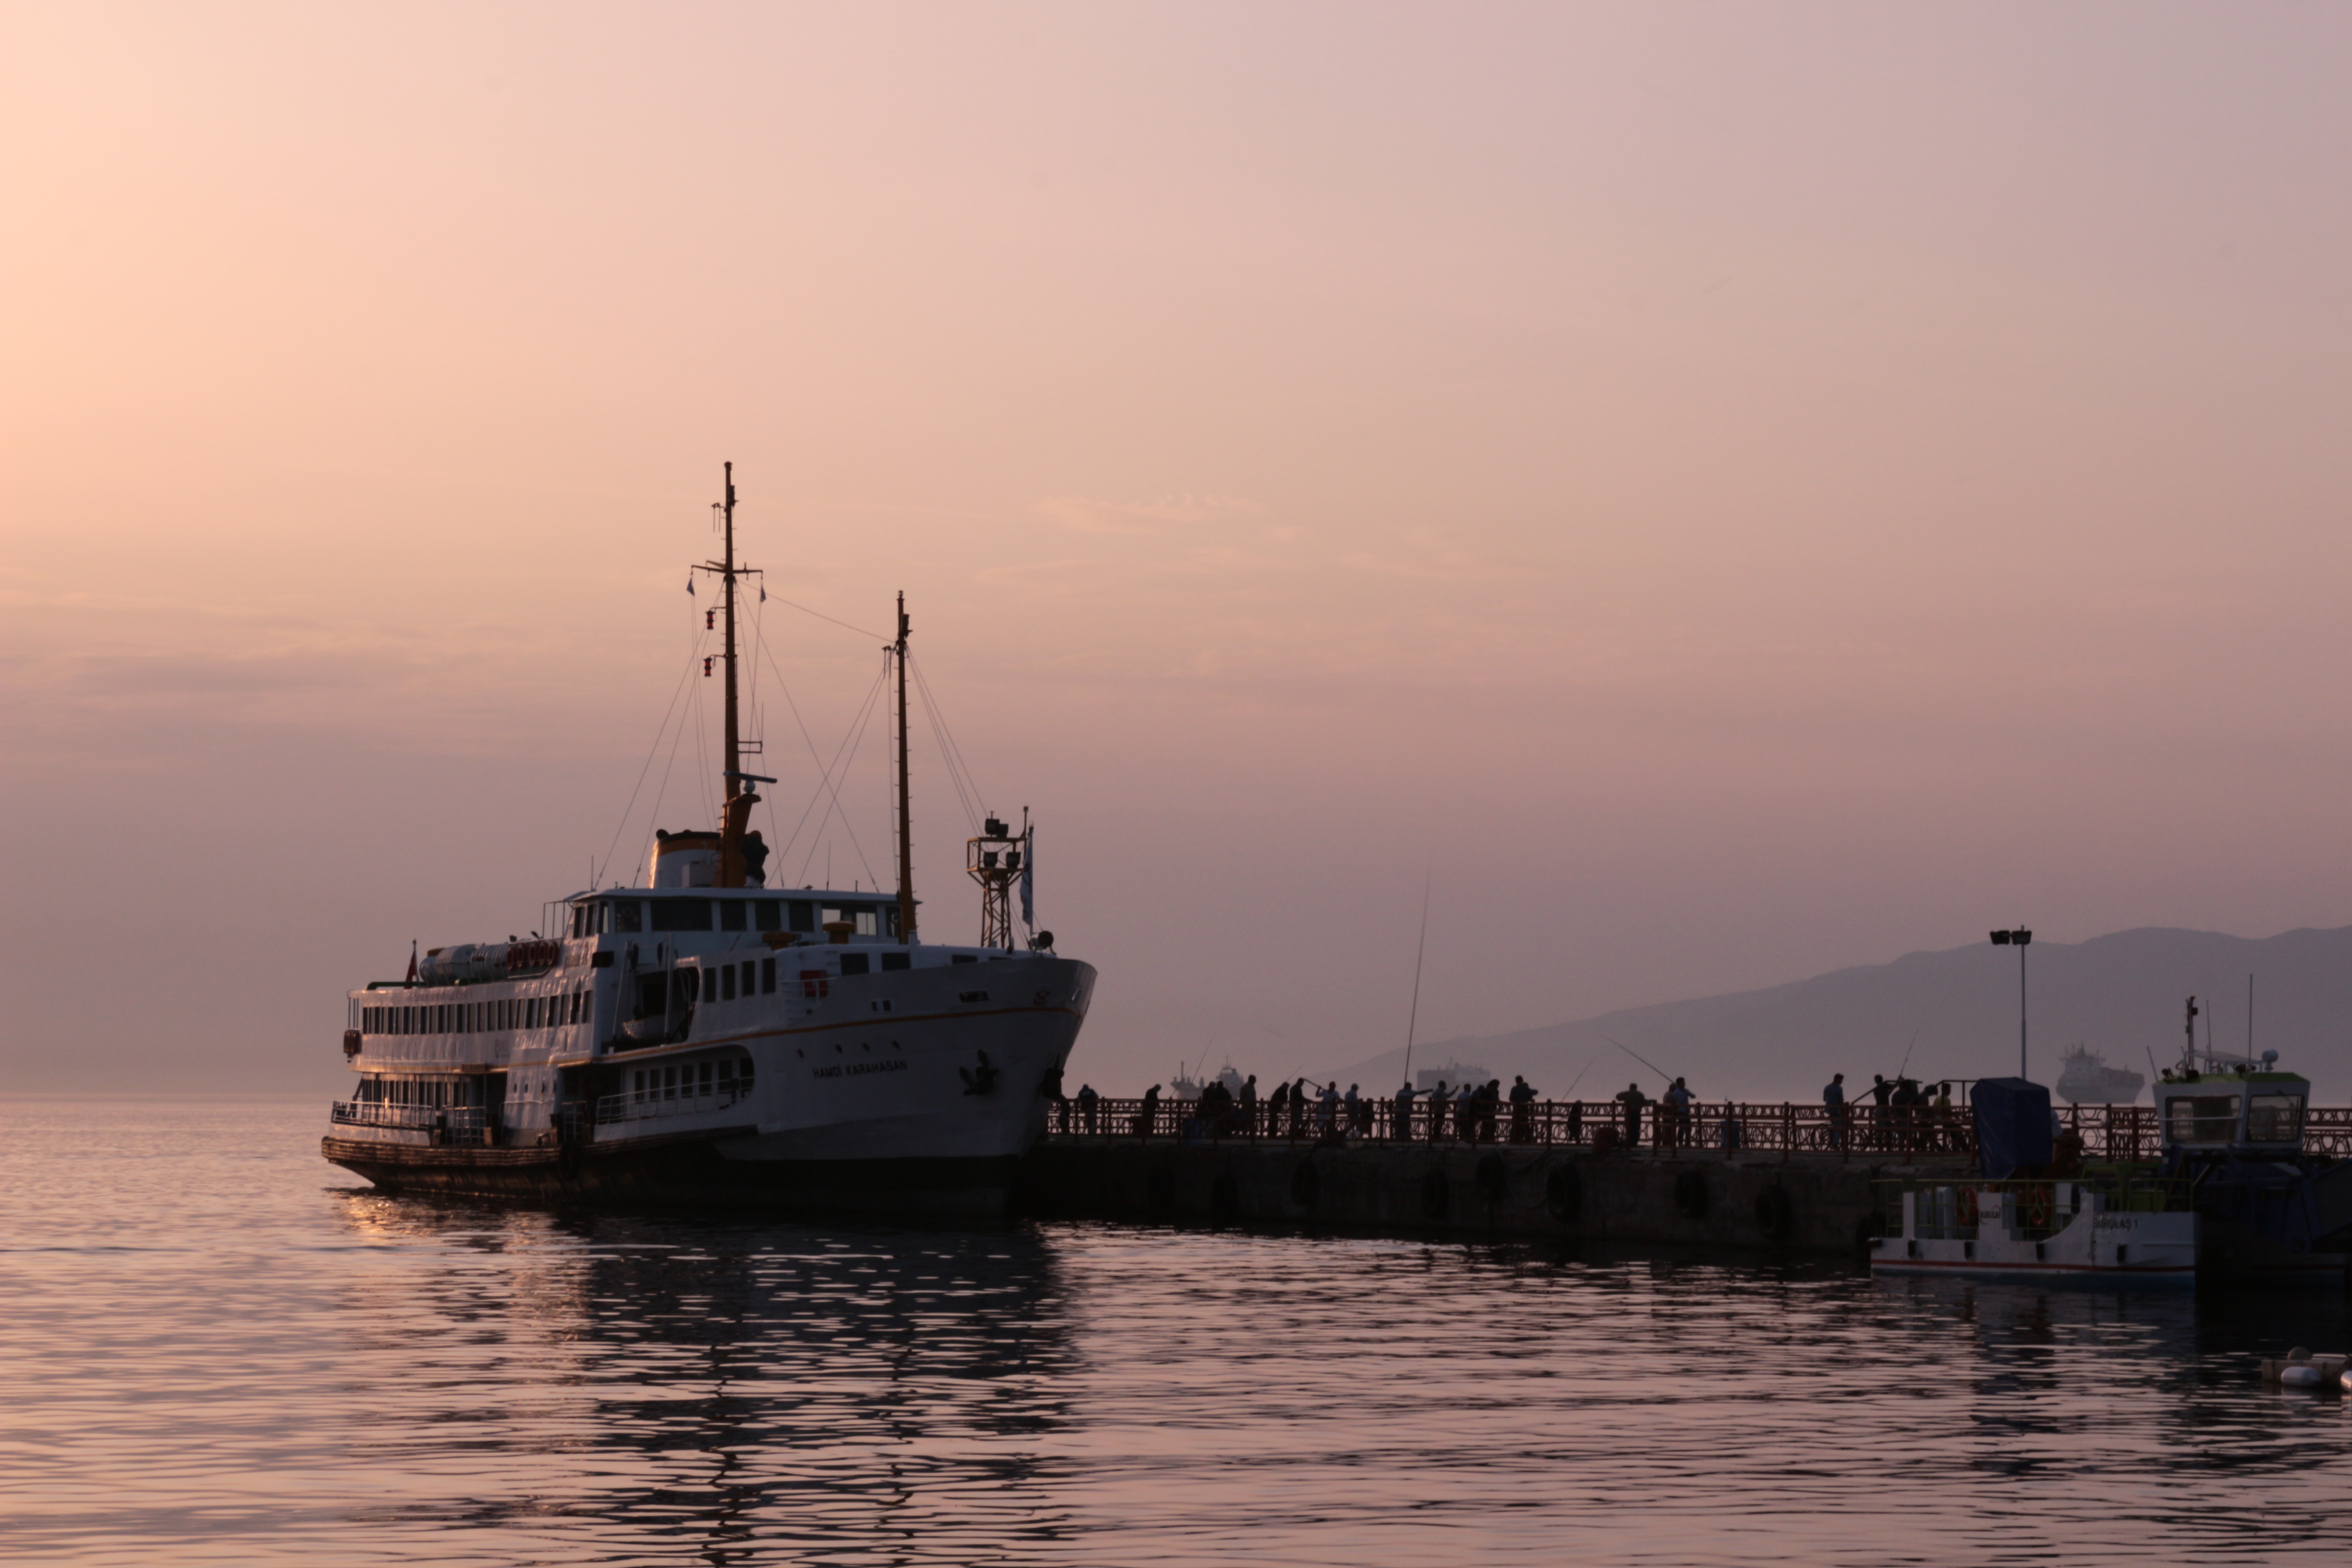
ship, sky, sea, sunset, calm, evening, dusk, morning, ferry, dawn, sunrise, passenger ship, harbor, horizon, boat, watercraft, channel, river, fishing vessel, ocean, steamboat